Martyrs (2008 film)

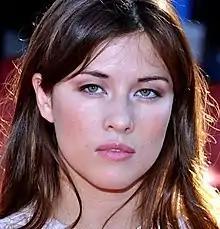
Laugier had actress Mylène Jampanoï (pictured in 2012) study the performances of Isabelle Adjani in "Possession" (1981) and Jamie Lee Curtis in "Halloween" (1978) to prepare for her role

Critic Maitland McDonagh notes that the film contains the theme of the Roman Catholic notions of sainthood and martyrdom in its exploration of spiritual transcendence via physical pain. Film scholar Brian H. Collins also observes that the secret society depicted in the film appears to be "vaguely Catholic", and its practices in attempting to elicit religious ecstasy through physical suffering and torture mimic the martyrdom of numerous Roman Catholic saints.